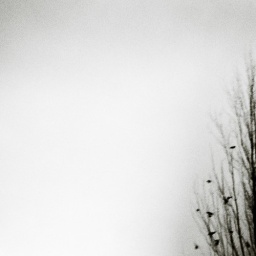
35mm tree with birds in it